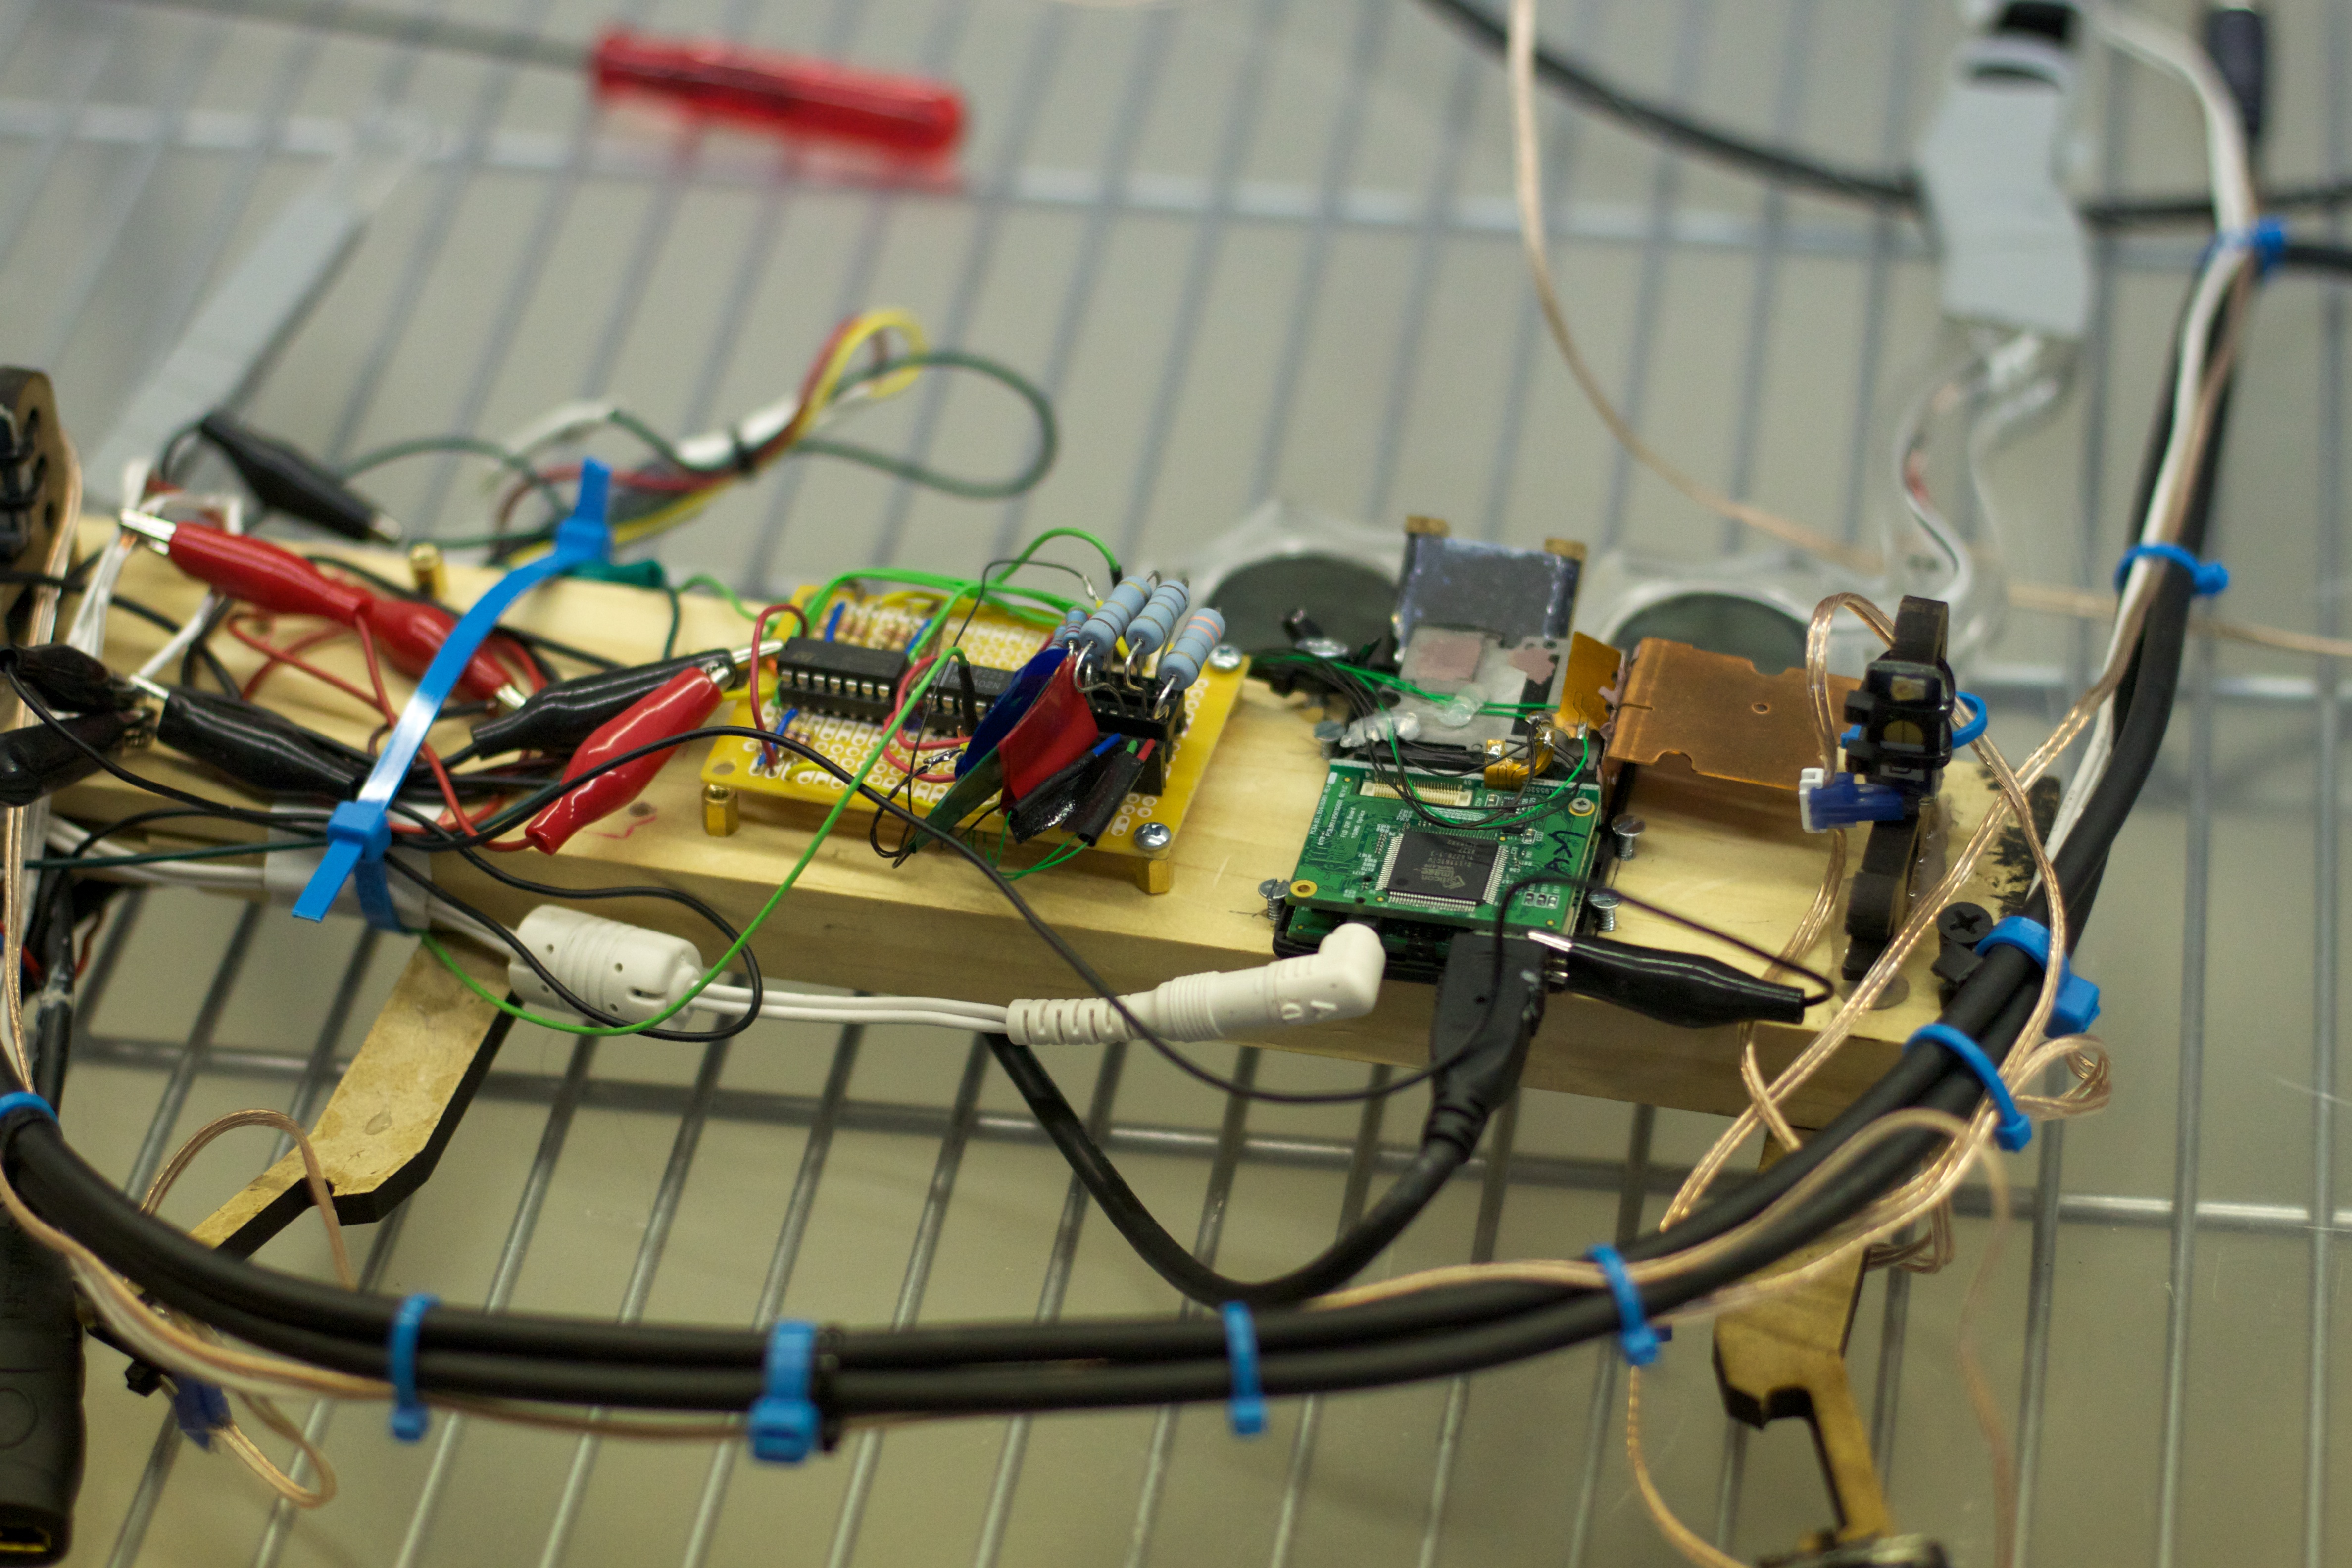
technology, machine, electricity, electronics, robot, electronic engineering, electrical wiring, electrical supply, electrical network